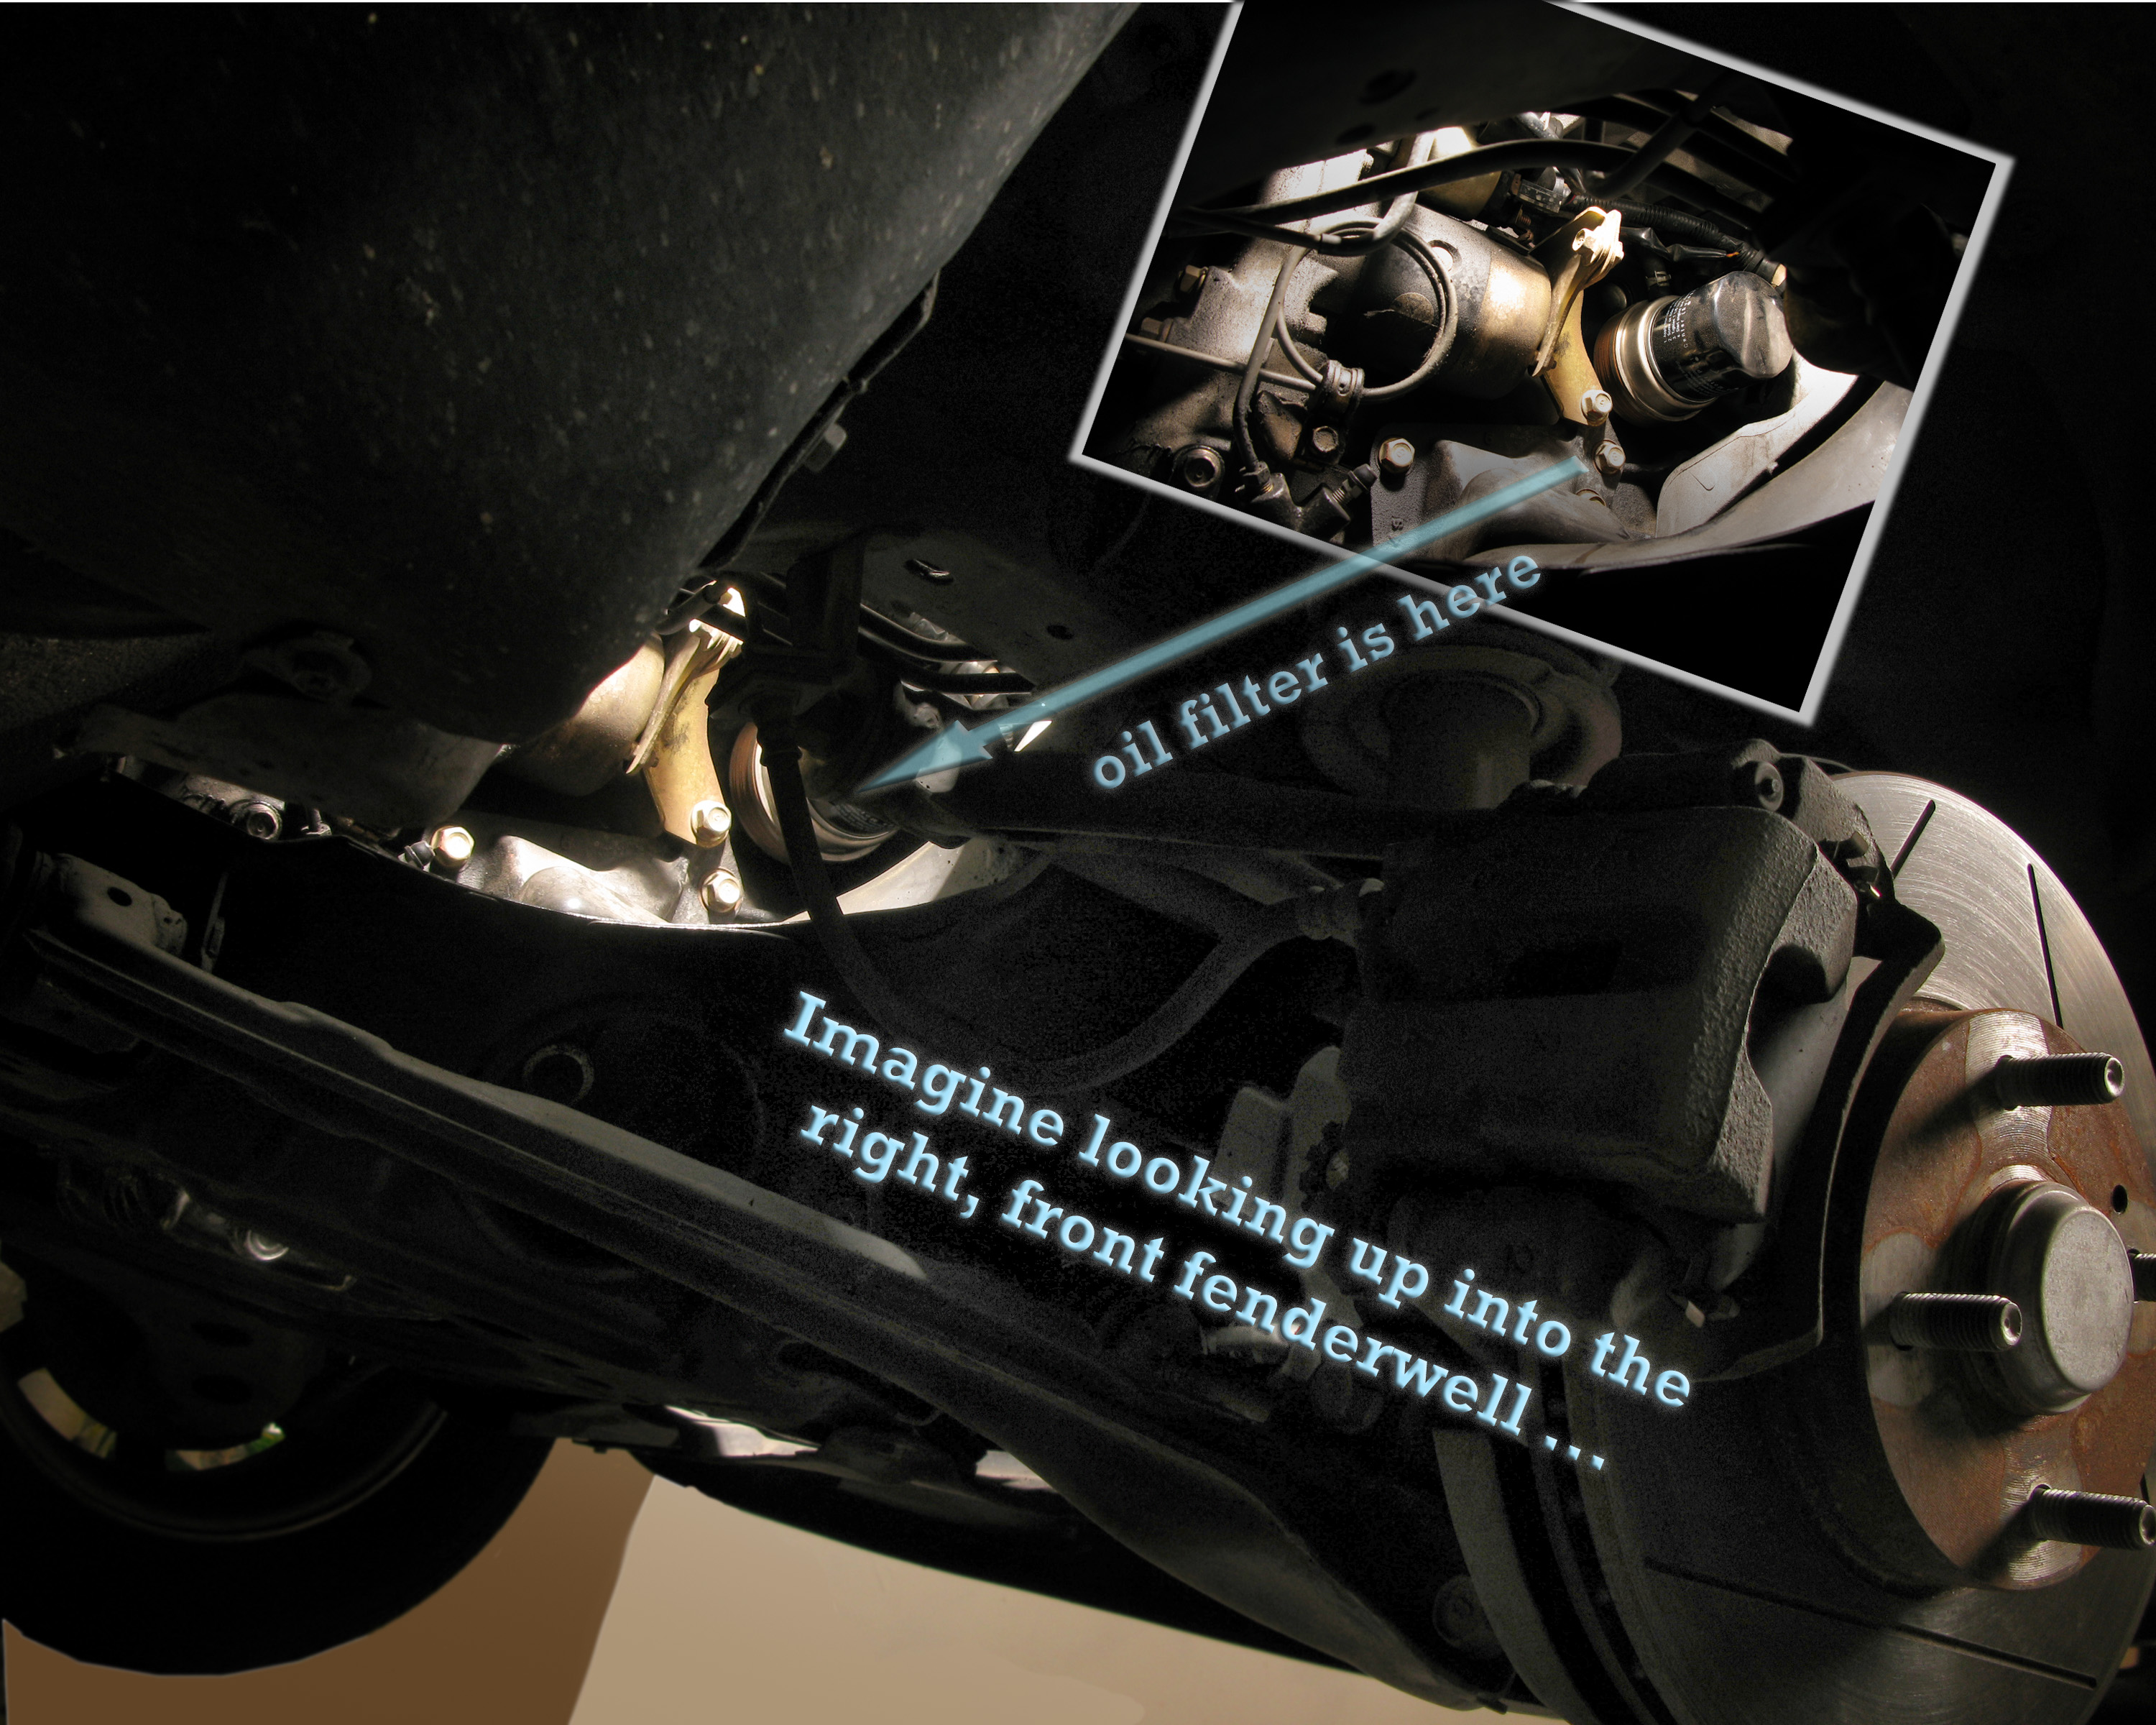
car, wheel, vehicle, motorcycle, engine, mazda, miata, sacramento, mx5, oilchange, 7500milemaintenance, automobile make, automotive exterior